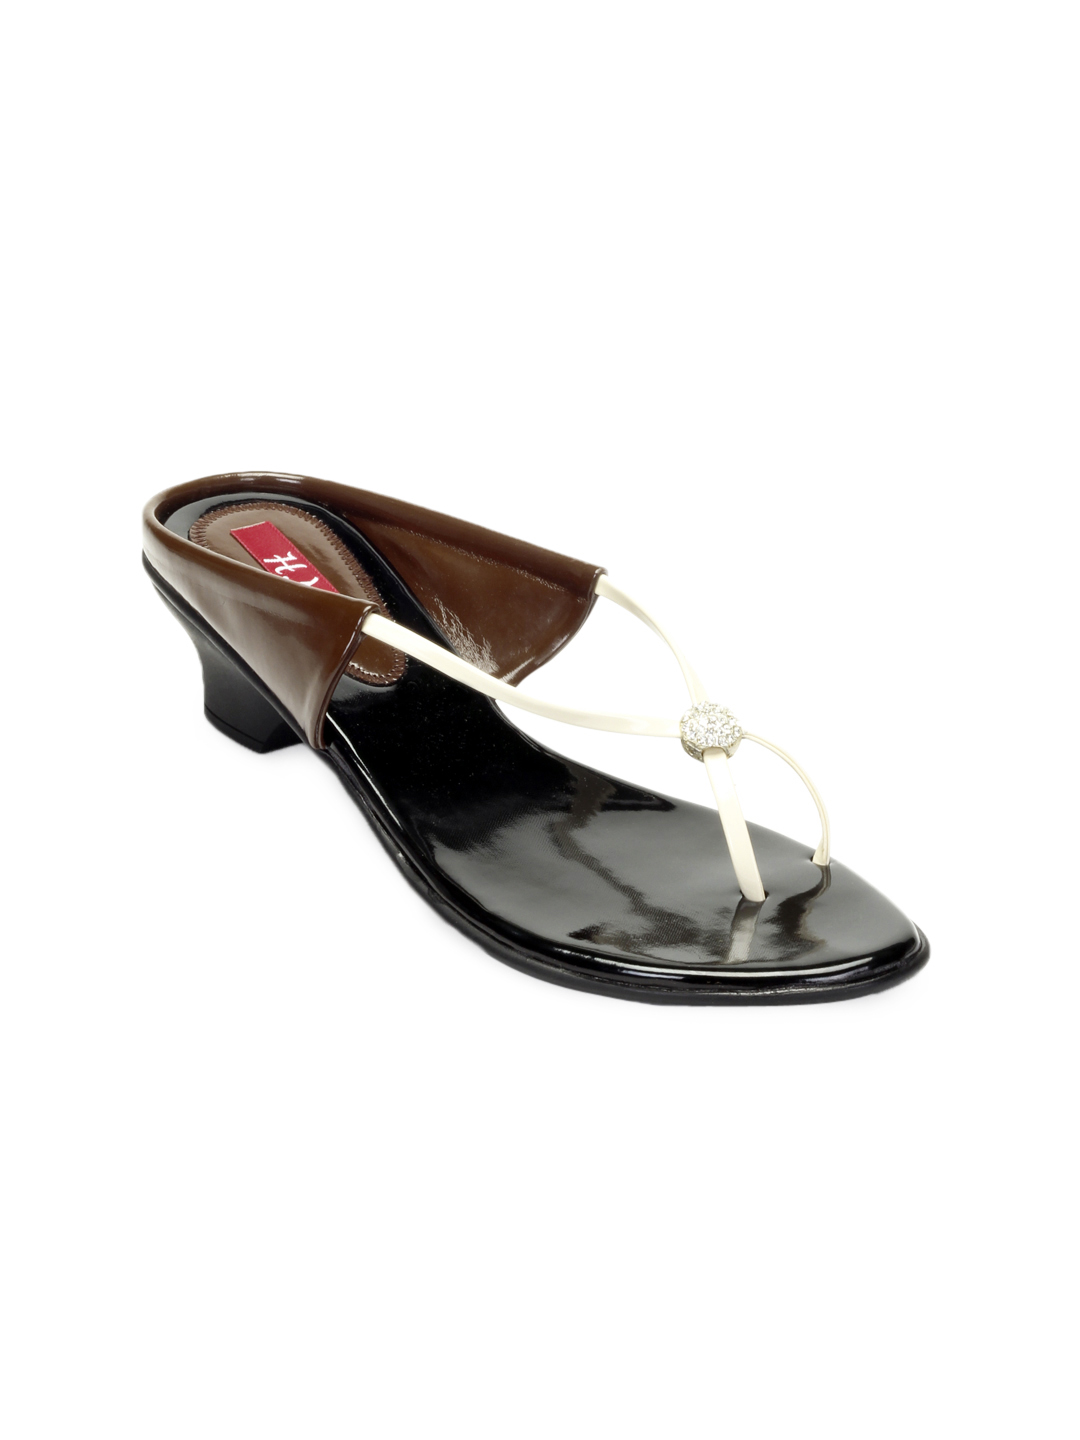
HM Women Black Heels
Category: Footwear / Shoes / Heels
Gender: Women
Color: Black
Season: Winter 2012
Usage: Casual